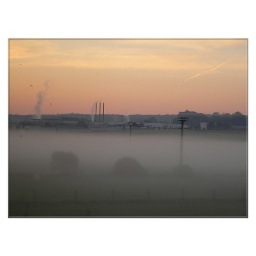
Taken from a car on the highway in France. If you wil see the Hitchcock birds on the wires, take a greater size.